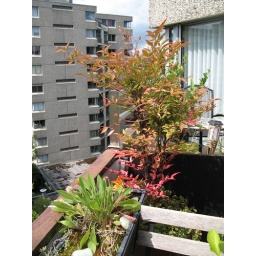
I like how it turns red in summer, green in spring and fall.